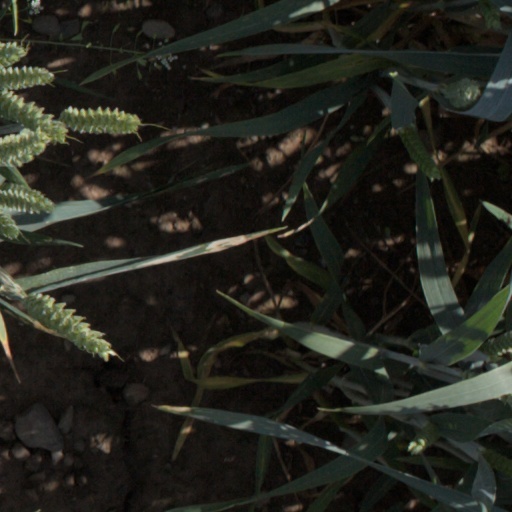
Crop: wheat